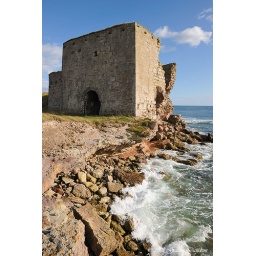
Boddin Point Lime Kiln still standing precariously with the walls being undercut by coastal erosion.